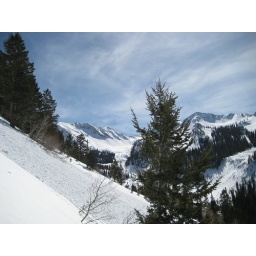
slide in the foreground, white and red baldy in the background